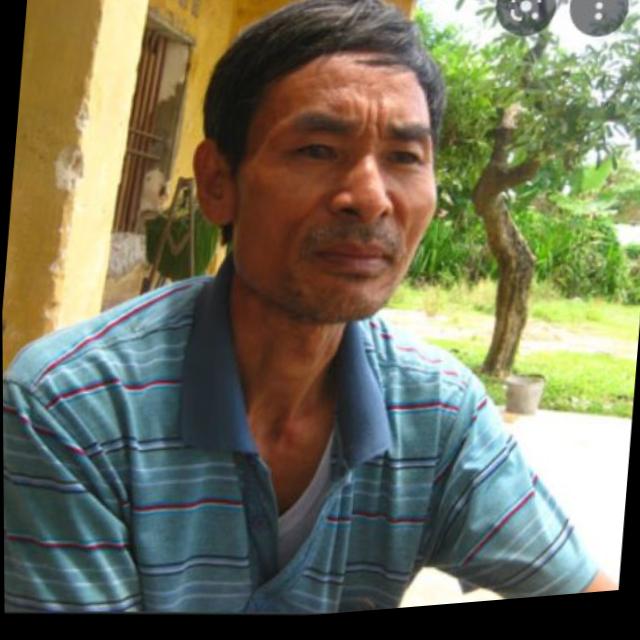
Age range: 45-64